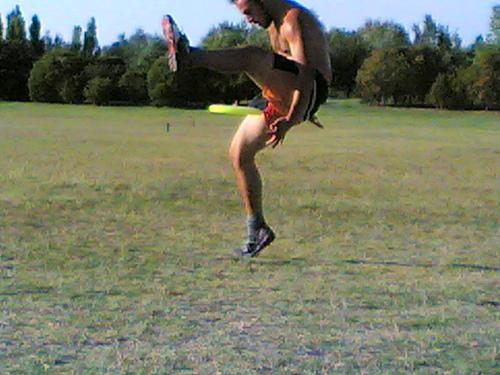
A guy high up in the air with a disc.